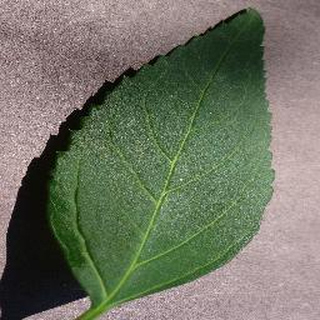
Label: healthy_cherry